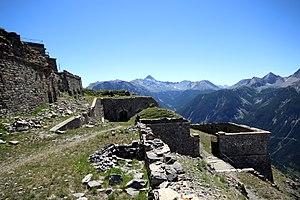
Vue d'ensemble de l'entrée.